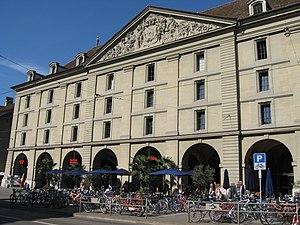
Kornhaus à Berne
Le grenier à blé, appelé Kornhaus en allemand, est l'ancienne réserve aux grains et l'actuel centre culturel de la ville de Berne en Suisse. Il se trouve sur la Kornhausplatz, dans la vieille ville.
Berne est la capitale de facto de la Suisse, la capitale du canton homonyme et la cinquième plus grande ville de Suisse. Depuis 1848, Berne est la « ville fédérale », à savoir le siège permanent du gouvernement fédéral et de l'Assemblée fédérale suisses, mais pas des tribunaux fédéraux.